Pontifical French Seminary

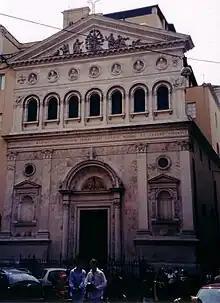
The facade of Santa Chiara - the church of the French seminary

The Pontifical French Seminary (La. "Pontificium Seminarium Gallicum", Fr.: "Séminaire Pontifical Français", It. "Pontificio" "Seminario Francese") is a Roman College dedicated to training French-speaking Roman Catholic priests.